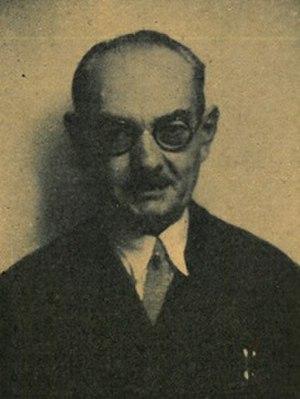
Benezet Vidal, écrivain auvergnat de langue occitane.
Benezet Vidal est un écrivain et poète de langue occitane originaire d'Auvergne. Il est un des premiers auteurs modernes de cette langue à réadapter l'écriture occitane classique au dialecte auvergnat.